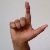
The image shows a hand gesture representing the letter 'L' in Indian Sign Language.